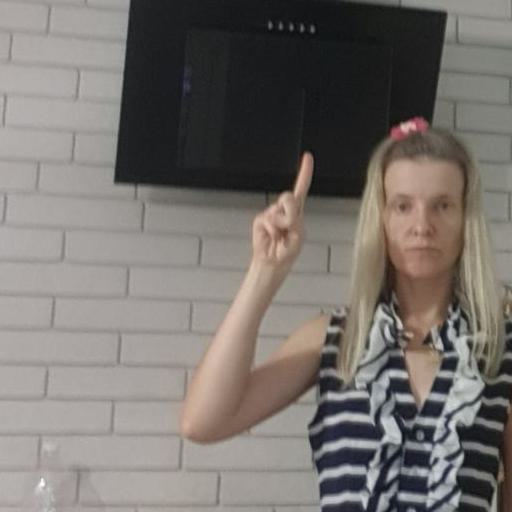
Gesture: one